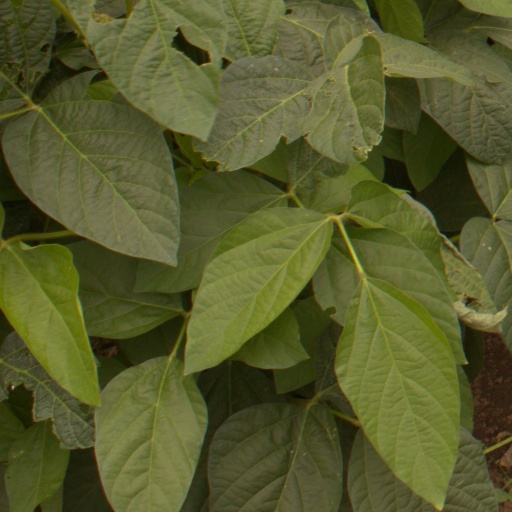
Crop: soybean